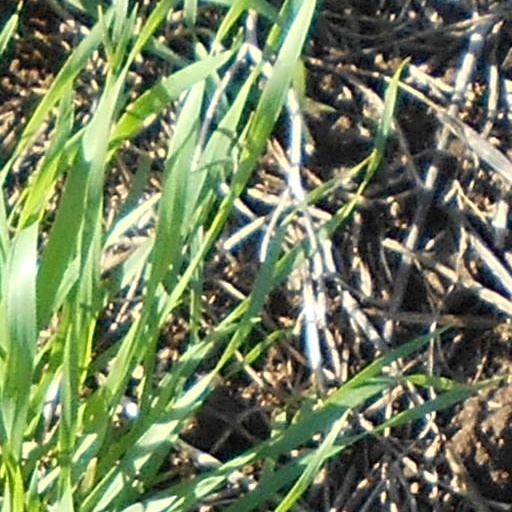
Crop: wheat